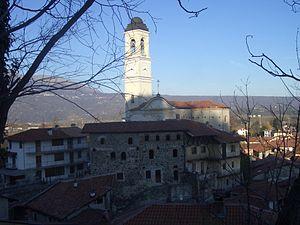
Fiorano Canavese est une commune de la ville métropolitaine de Turin dans le Piémont en Italie.